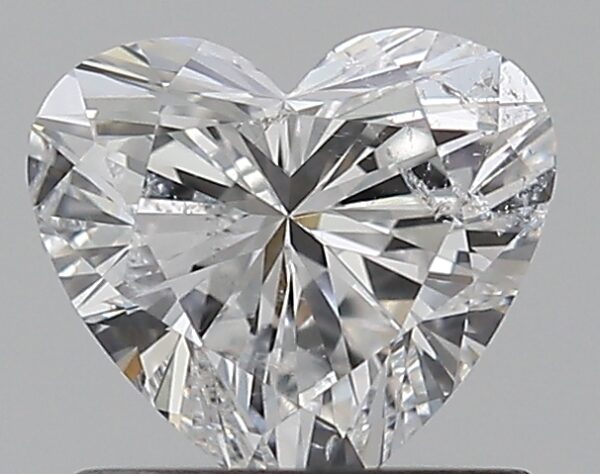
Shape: heart
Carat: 0.8
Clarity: SI2
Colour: D
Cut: VG
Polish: EX
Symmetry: VG
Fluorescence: N
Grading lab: GIA
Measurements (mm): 5.8 x 6.34 x 3.7